Kanti Higher Secondary School

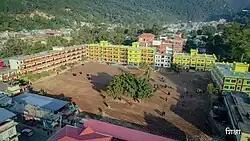

Kanti Higher Secondary School (Nepali: कान्ति उच्च माध्यमिक विद्यालय ) is a government - run community school in Butwal, Nepal. The school is one of few community schools providing courses in English language. The school was established in 2010 B.S. The school partially rents the space for the commercial business to raise fund to run the school and provide scholarships to the students.